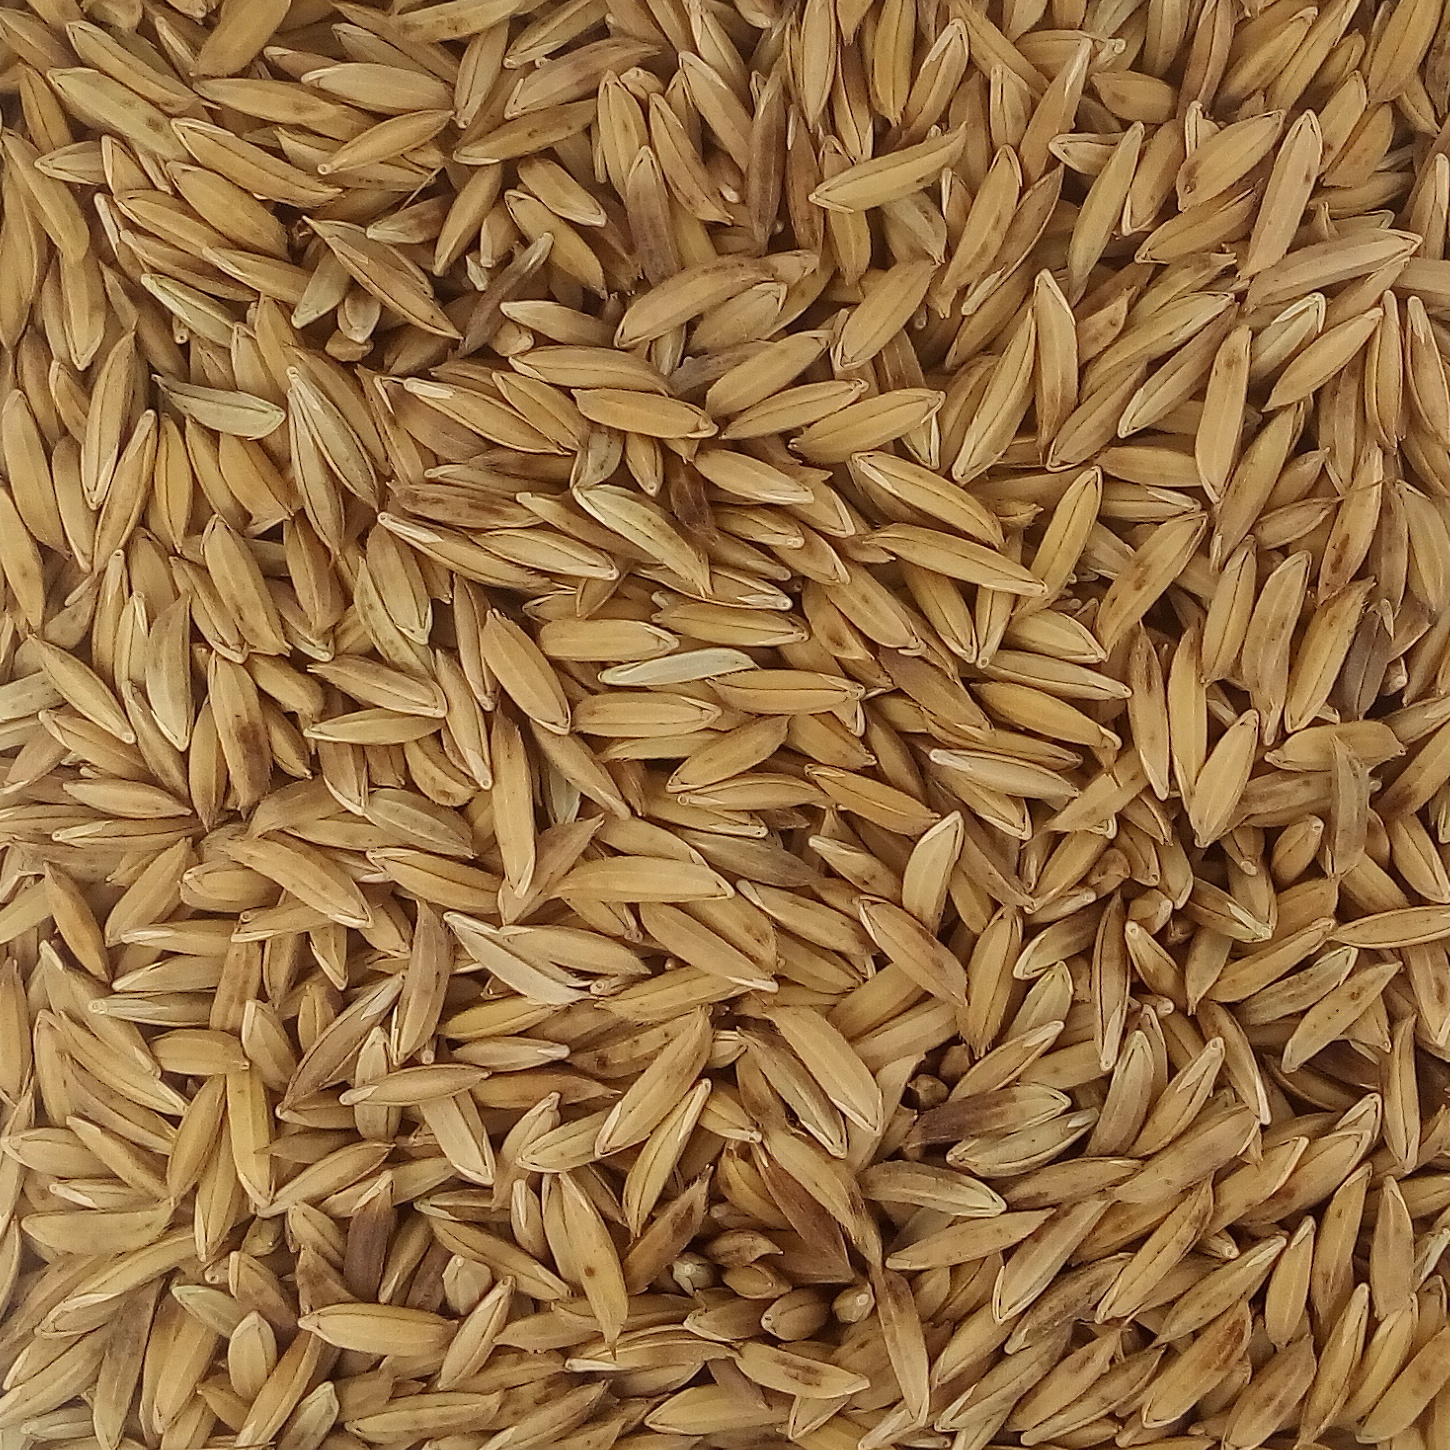
Rice seed variety: BAS_370